Mersea Fort

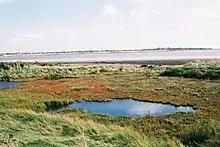
The marshland around the fort, overlooking the estuary and Brightlingsea

By the 18th century, Mersea Fort was in ruins. The fishery rules were reinforced by fresh legislation in 1758, which created a court of conservancy to oversea the oyster stocks. Officially, this court was supposed to sit at the fort, but rather than using the now dilapidated earthworks, it began to meet in Colchester's Moot Hall. Instead, a ceremony began to take place each year at the Mersea Stone, near to the fort, involving local dignitaries and extensive eating and drinking. The fort was recommissioned during the Napoleonic Wars at the start of the 19th century, and a new gun battery was constructed overlooking the sea, equipped with six 24-pounder (10.9 kg) guns. After this the fort was abandoned once again. A sea wall was built along the coast early in the century, cutting through the south-east side of the fort. The legislation on oysters was reformed by Parliament in 1870, which disbanded the previous court structure and severed the historic link with Mersea Fort. A defensive pill-box was constructed at the castle during the Second World War.